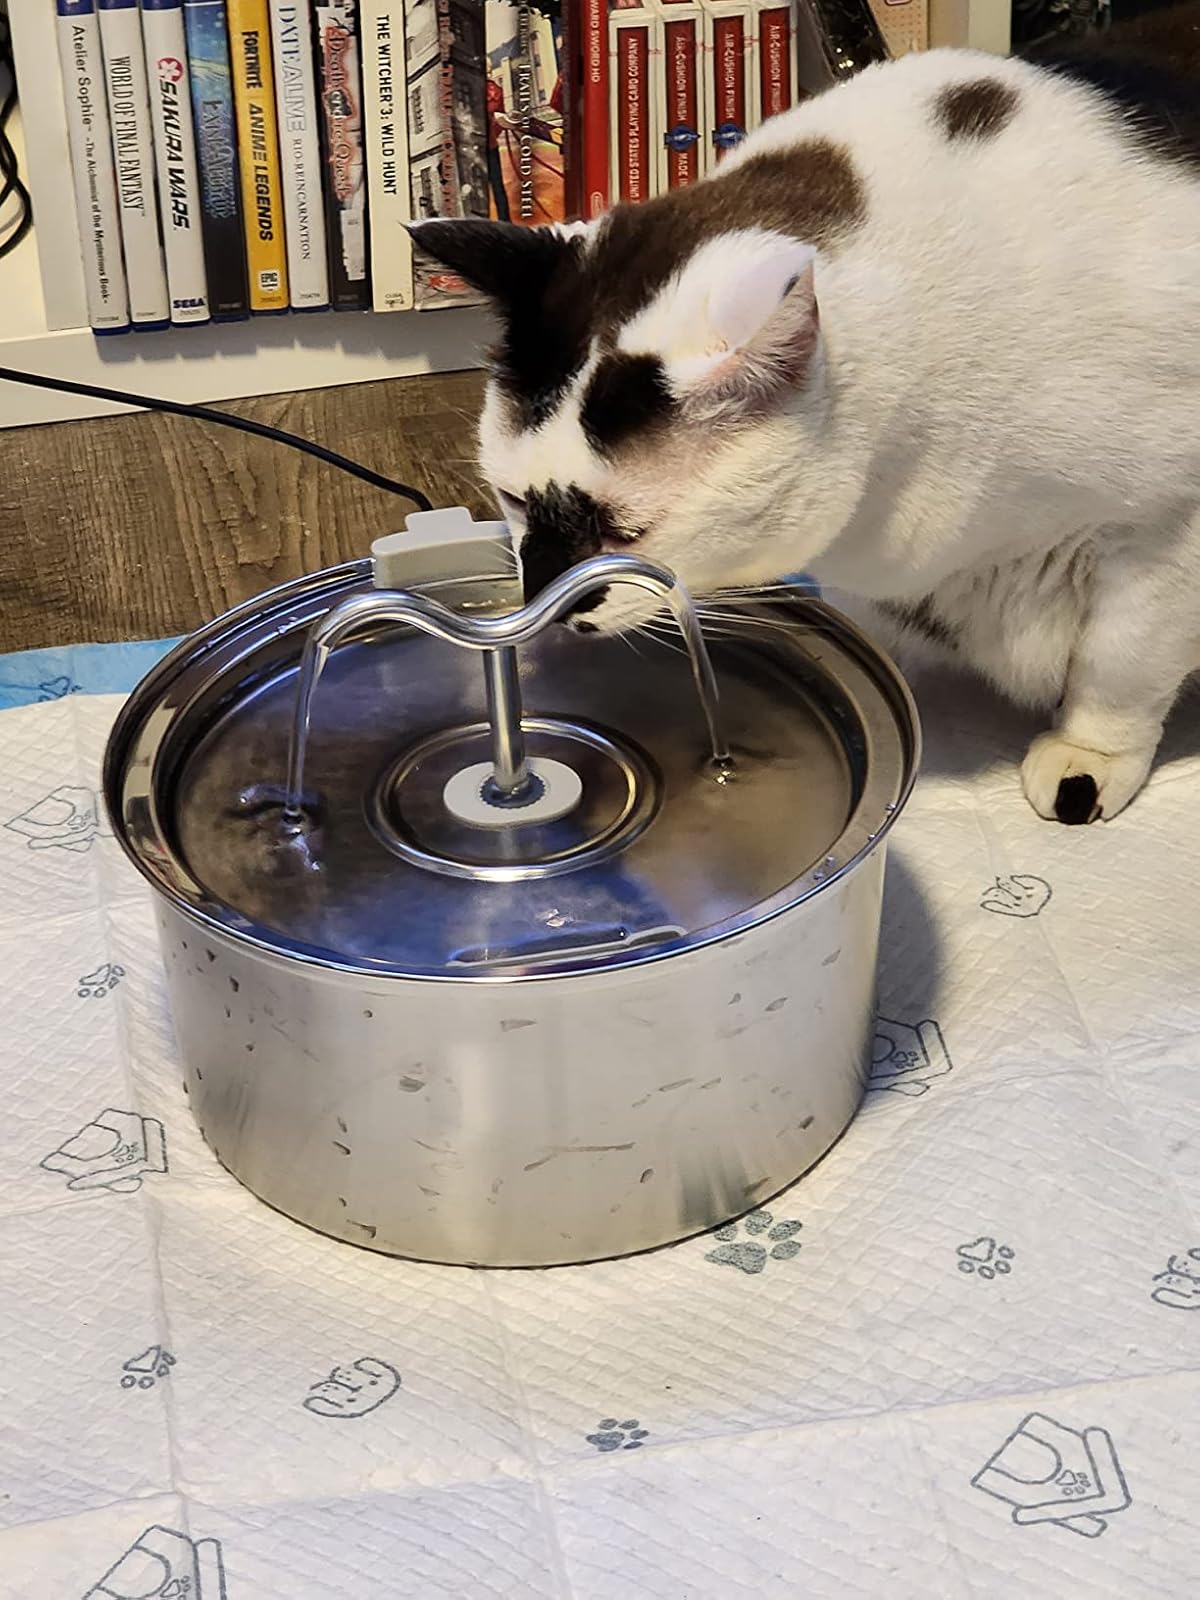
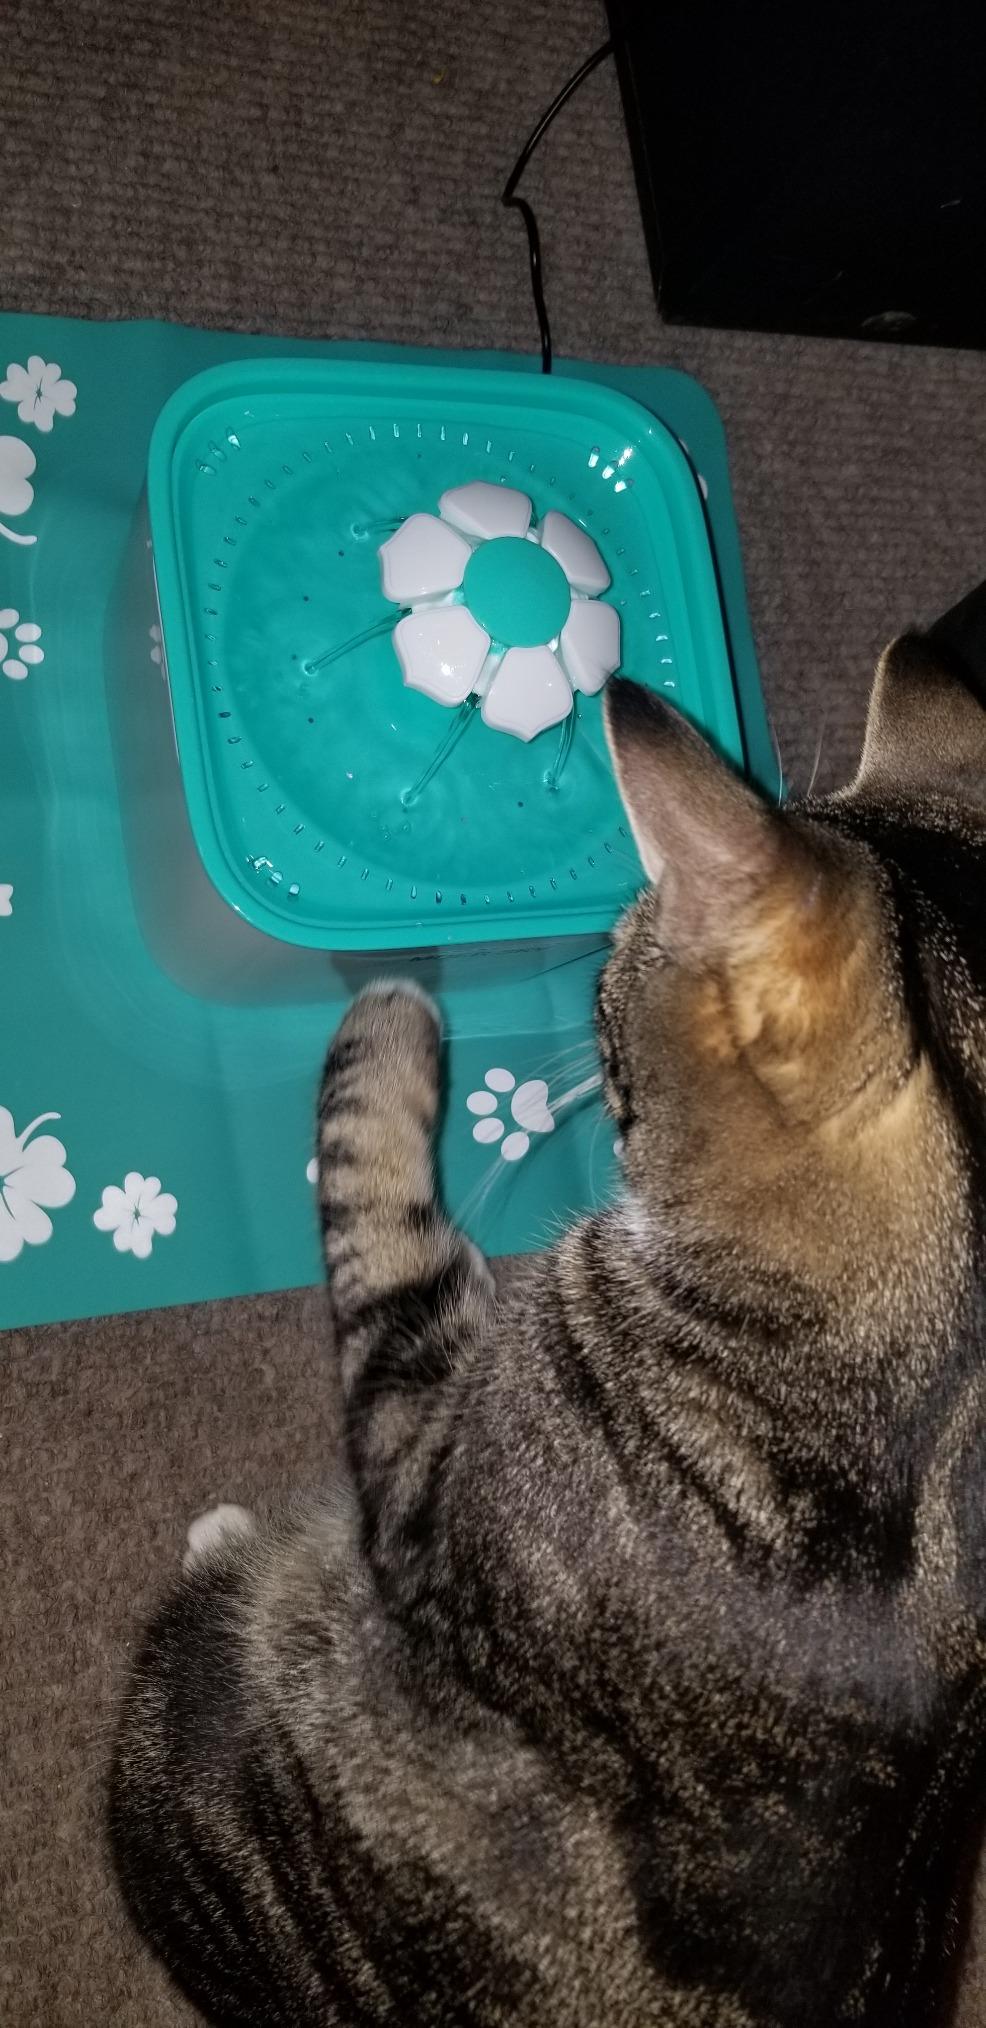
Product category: items_bowl
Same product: no